History of Valdosta State University

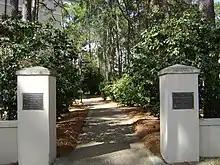
Whitehead Camelia Trail entrance

Further planning for development was halted upon America's entrance into World War II. During the war, GSWC strengthened its nursing program, while emphasizing politics and science in the curriculum. In 1943, the B.S. degree was added. Meanwhile, the Emory Junior College several blocks north of the college closed temporarily, and a few young men from Valdosta attended GSWC. Extracurricular activities were redirected to aid the war effort such as scrap metal drives, USO dances, a War Bond scholarship campaign, and Red Cross activities. Beginning in 1942, Moody Airfield's presence from campus, provided the male participants for many patriotic parties, dances and dates, and the girls supported morale with USA parties held up until 1944.